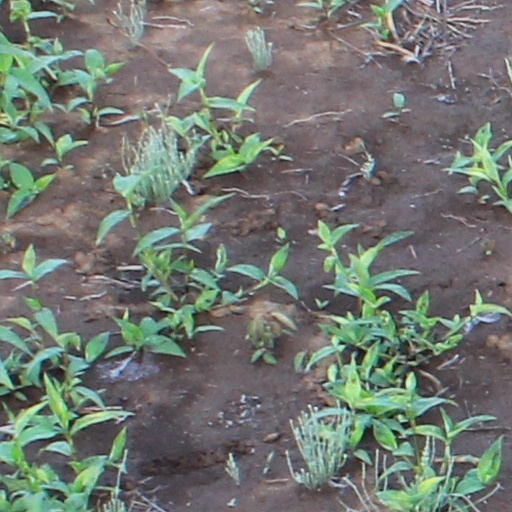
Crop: wheat